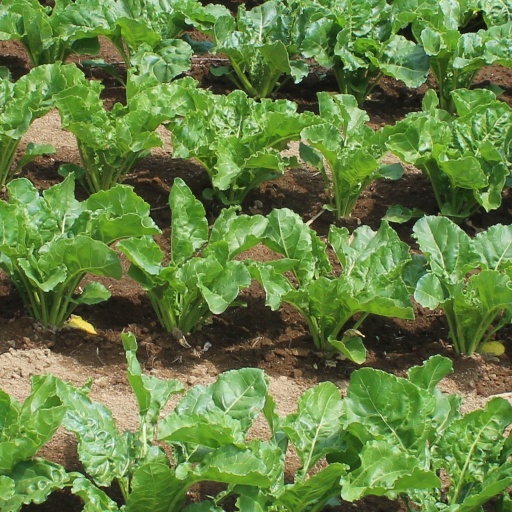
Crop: sugar beet